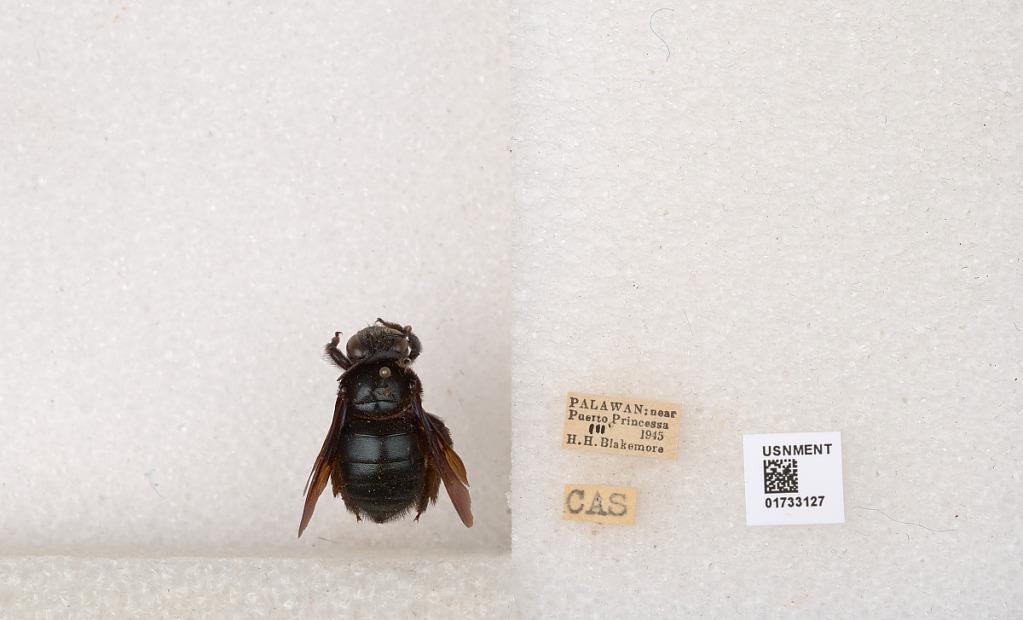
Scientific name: Xylocopa (Zonohirsuta) dejeanii fuliginata Pérez
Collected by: Barbielini
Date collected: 1945-3-1
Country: Philippines
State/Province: Mimaropa
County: Palawan
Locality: Near Puerto Princessa
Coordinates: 9.91211, 118.774